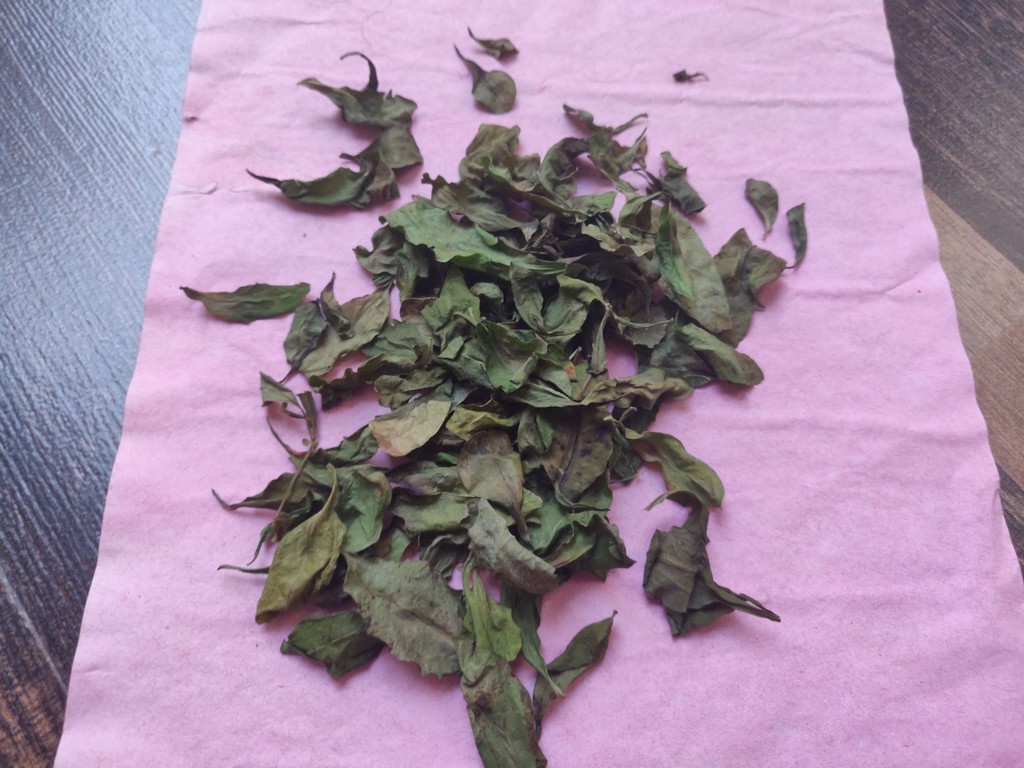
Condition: Dried
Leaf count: multiple
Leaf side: unknown